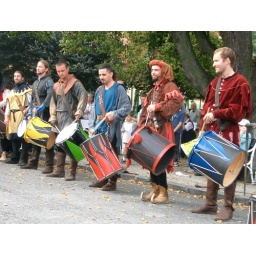
In the street under the castle